Education in Zimbabwe

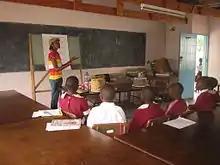
Primary school classroom and lecture in Zimbabwe.

In 1979, the new government of Zimbabwe Rhodesia called for an education reform that created a three-tier school system. The Education Act of 1979 regulated access to each type of school through a zoning system based on residency. Before the act, Zimbabwe's education system was divided between African and European schools. After the shift in policy and leadership the education system split into government schools, community schools and private schools. Government schools were also split into three divisions called Group A, B and C. White students historically attended Group A schools that offered highly trained teachers and a quality education. These schools were located in white suburbs that denied housing opportunities for Africans, reinforcing segregation based on ethnicity and race. Group B schools required a low-fee payment and C schools did not require a fee beyond educational materials. Both were only available for African students. Group B and C schools had less resources, funding and qualified faculty compared to Group A schools.